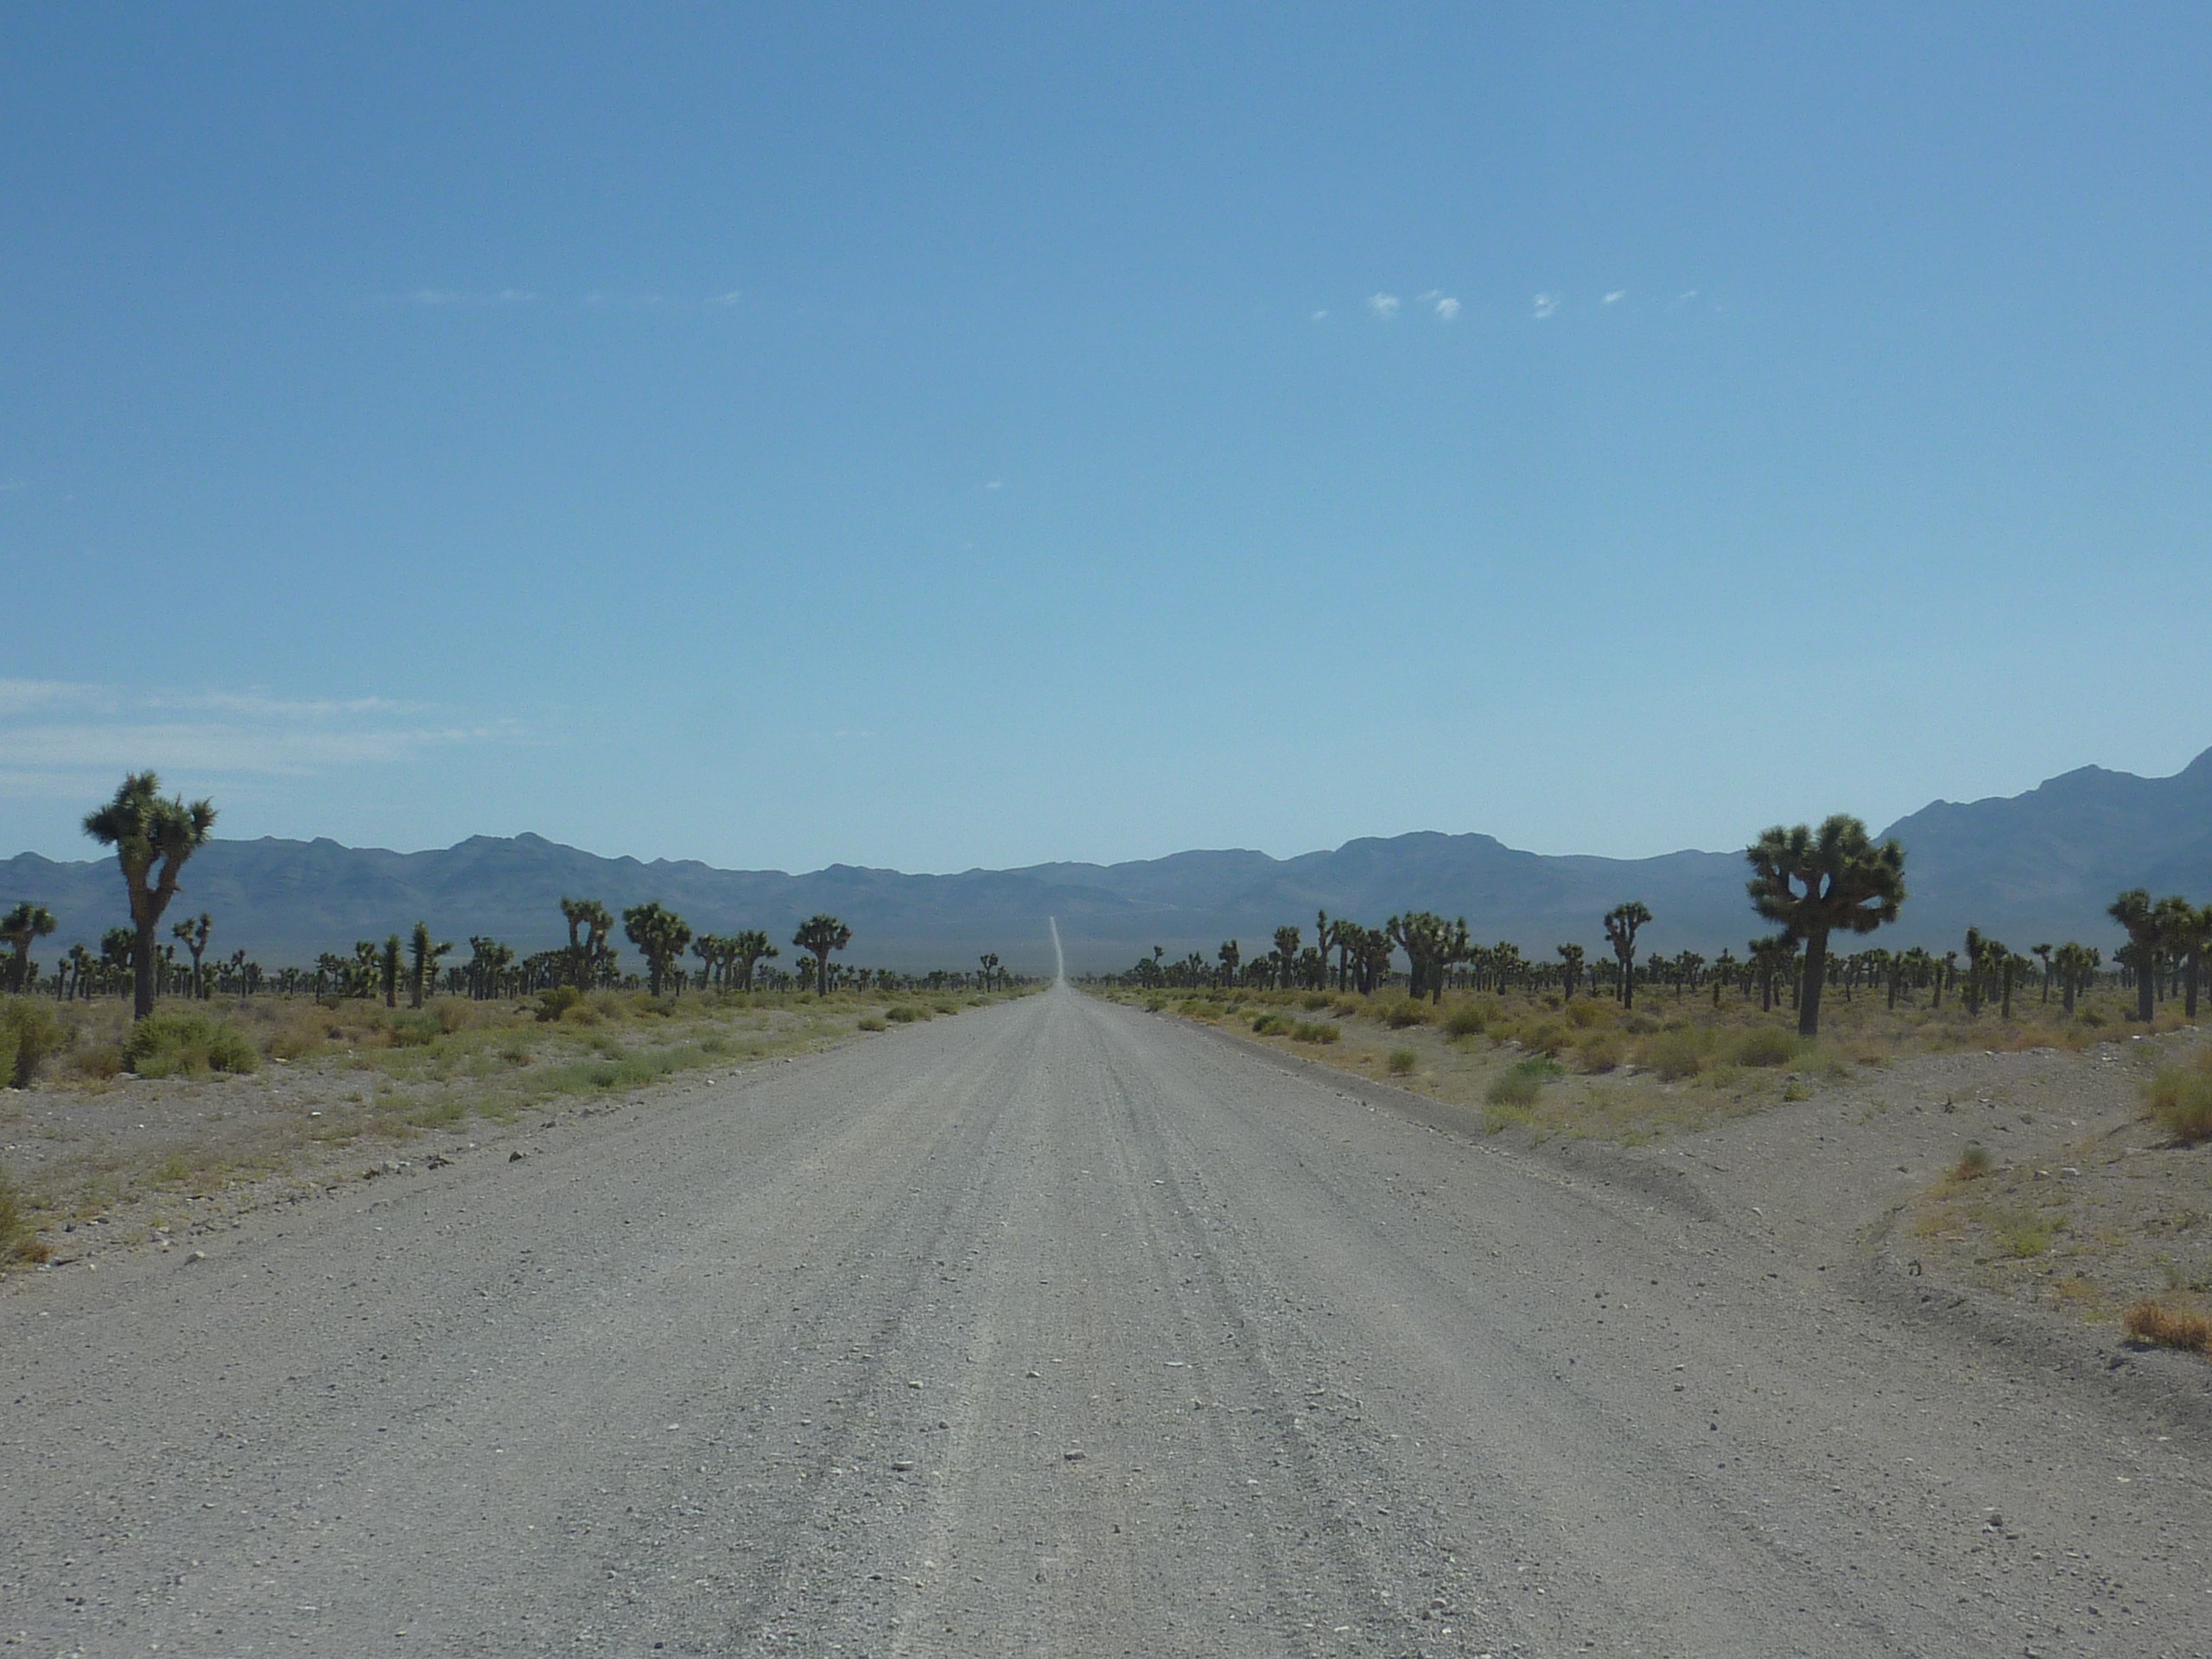
landscape, nature, sand, horizon, road, prairie, desert, highway, walkway, dirt road, dust, plain, road trip, infrastructure, plateau, flat, wide, nevada, habitat, ecosystem, steppe, area 51, guarded, road dust, natural environment, aeolian landform, land lot, groom lake